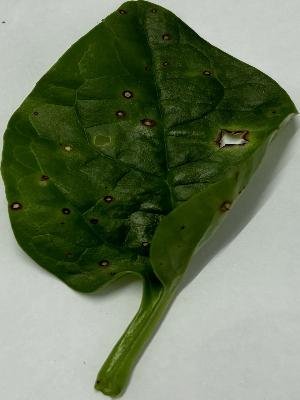
Label: Bacterial-Spot